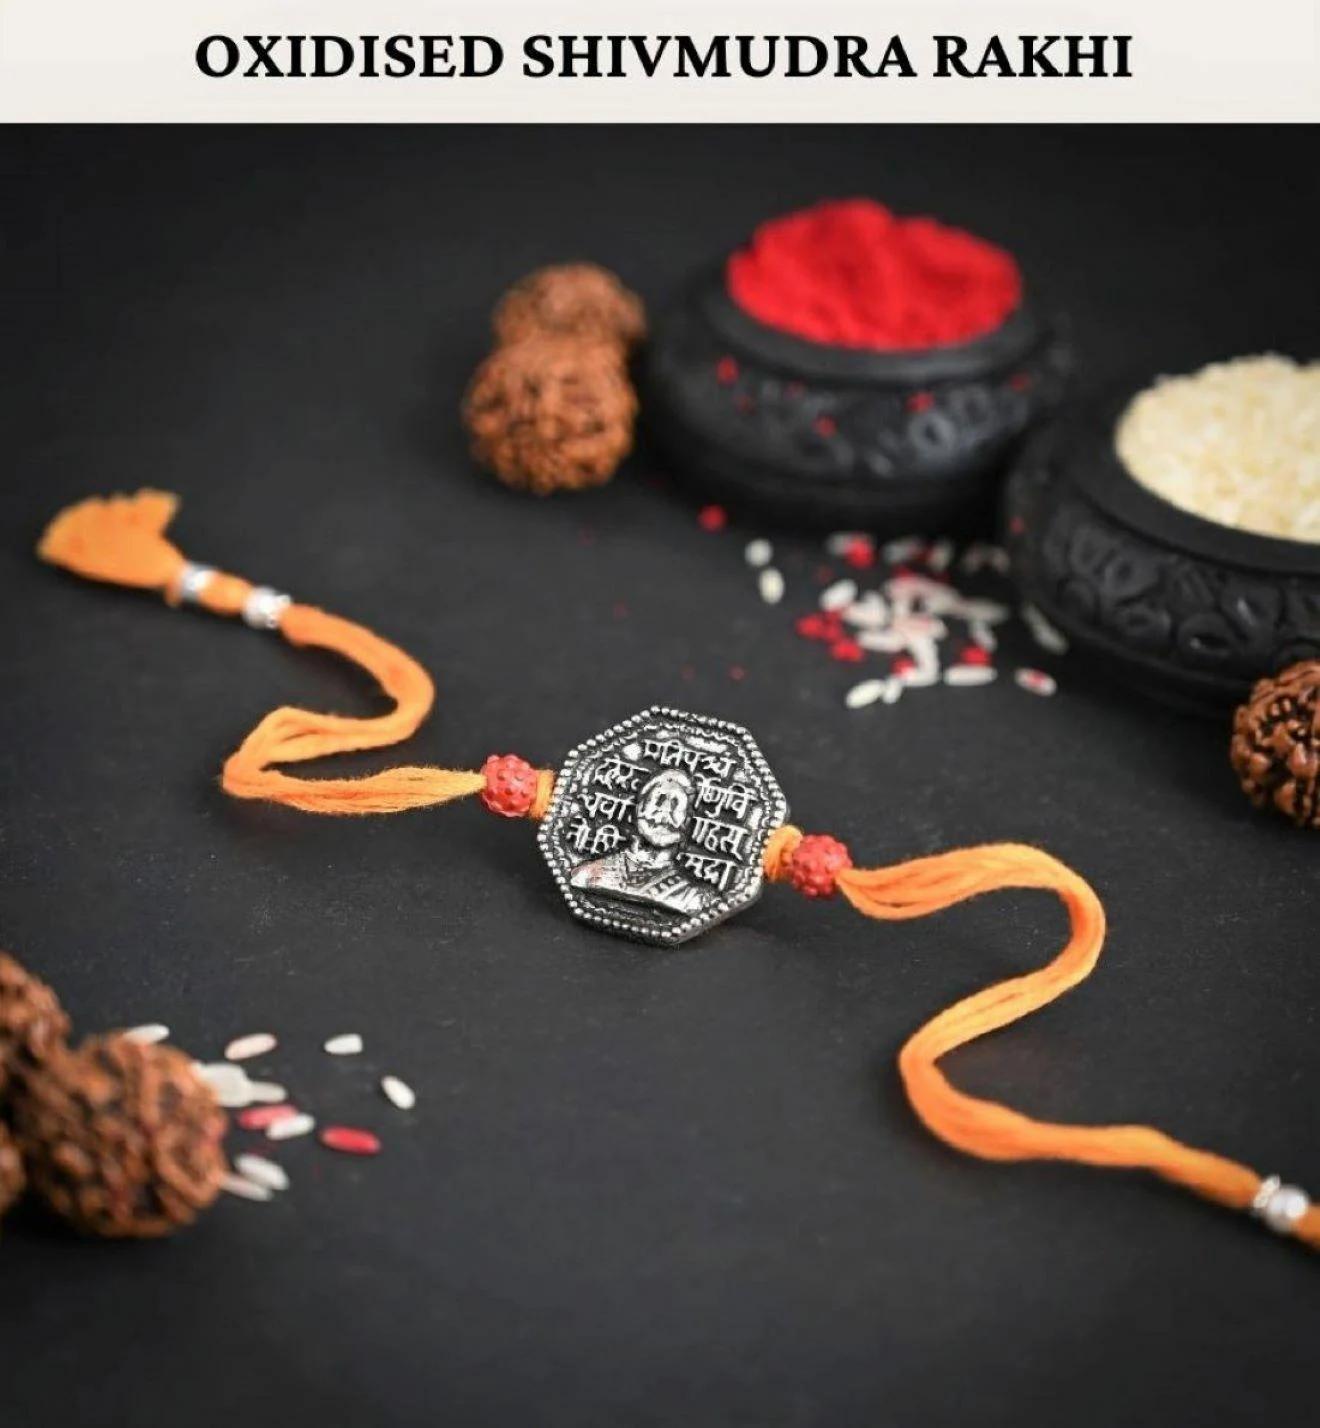
 Sajshrungar Jewellery Special Silver Oxidised Special Shiv Chatrapati Rakhi For Boys, Men, Bhaiyya, Bhabhi, Women & Girls. (Pack Of 1)
Type: Rakhis
Brand: SAJSHRUNGAR JEWELLERY
Price: Rs. 215
 Sajshrungar Jewellery offers this beautiful Silver Oxidised Plated Rakhi For Boys, Men, Bhaiyya, Bhabhi, women & Girls. It is crafted from superior quality Threads, metal, materials and ensures high durability. It can style with any type of your Jewellery. This Rakhi set is unique in design and long lasting. This Jewellery Ideal For Rakhi, Rakshabandhan Festivals. Best option for Gift at Rakhi, Rakshabandhan from Sister, Bhabhi to Brother, brother-in-law, Mama, Kaka, Uncle, Father, Grandfather, Friends, on occasion of Rakhi, Rakshabandhan.
Features: Rakhi symbolizes the spirit of Menhood, friendship and the heart achingly beautiful relationship between a Brother and sister,This Rakhi being traditionally designed and handcrafted, fine design, pattern and color tone may vary slightly from that shown in Images,The term \rakhi\ primarily refers to the decorative thread or bracelet that is tied by a sister on her brother's wrist during the Hindu festival of Raksha Bandhan. This thread symbolizes the bond of protection and love between siblings. Here are a few key,The rakhi thread symbolizes the sister's love and prayers for her brother's well-being. It is a sacred thread that signifies the brother's lifelong vow to protect and support his sister.,The rakhi thread symbolizes the sister's love and prayers for her brother's well-being. It is a sacred thread that signifies the brother's lifelong vow to protect and support his sister.,During Rakhi, sisters perform aarti (ritual of waving a lighted lamp) for their brothers, tie the rakhi around their wrists, and receive gifts and blessings in return.
Included: 1-Rakhi